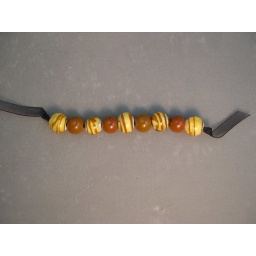
Encased in clear glass